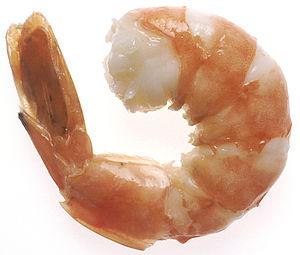
L'élevage de crevette, ou pénéiculture, est une branche de l'aquaculture qui consiste en l'élevage de crevettes marines pour la consommation humaine.